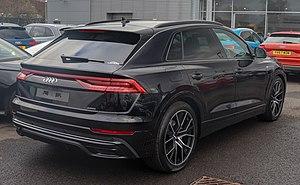
Le Q8 est un SUV coupé haut de gamme produit par le constructeur automobile allemand Audi à partir de 2018. Le Q8 est un concurrent des Lamborghini Urus, BMW X6, Mercedes-Benz Classe GLE ou Range Rover Sport.